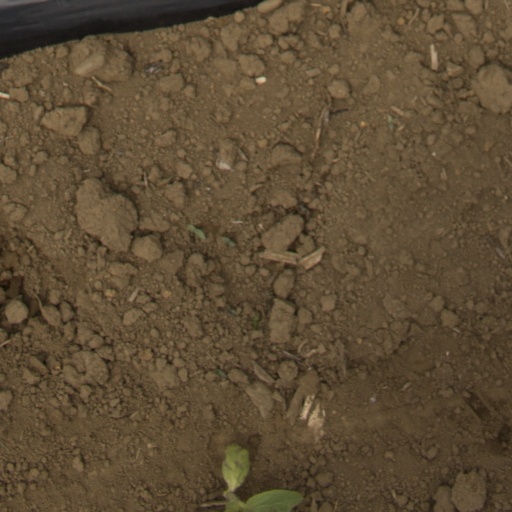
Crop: Jerusalem artichoke